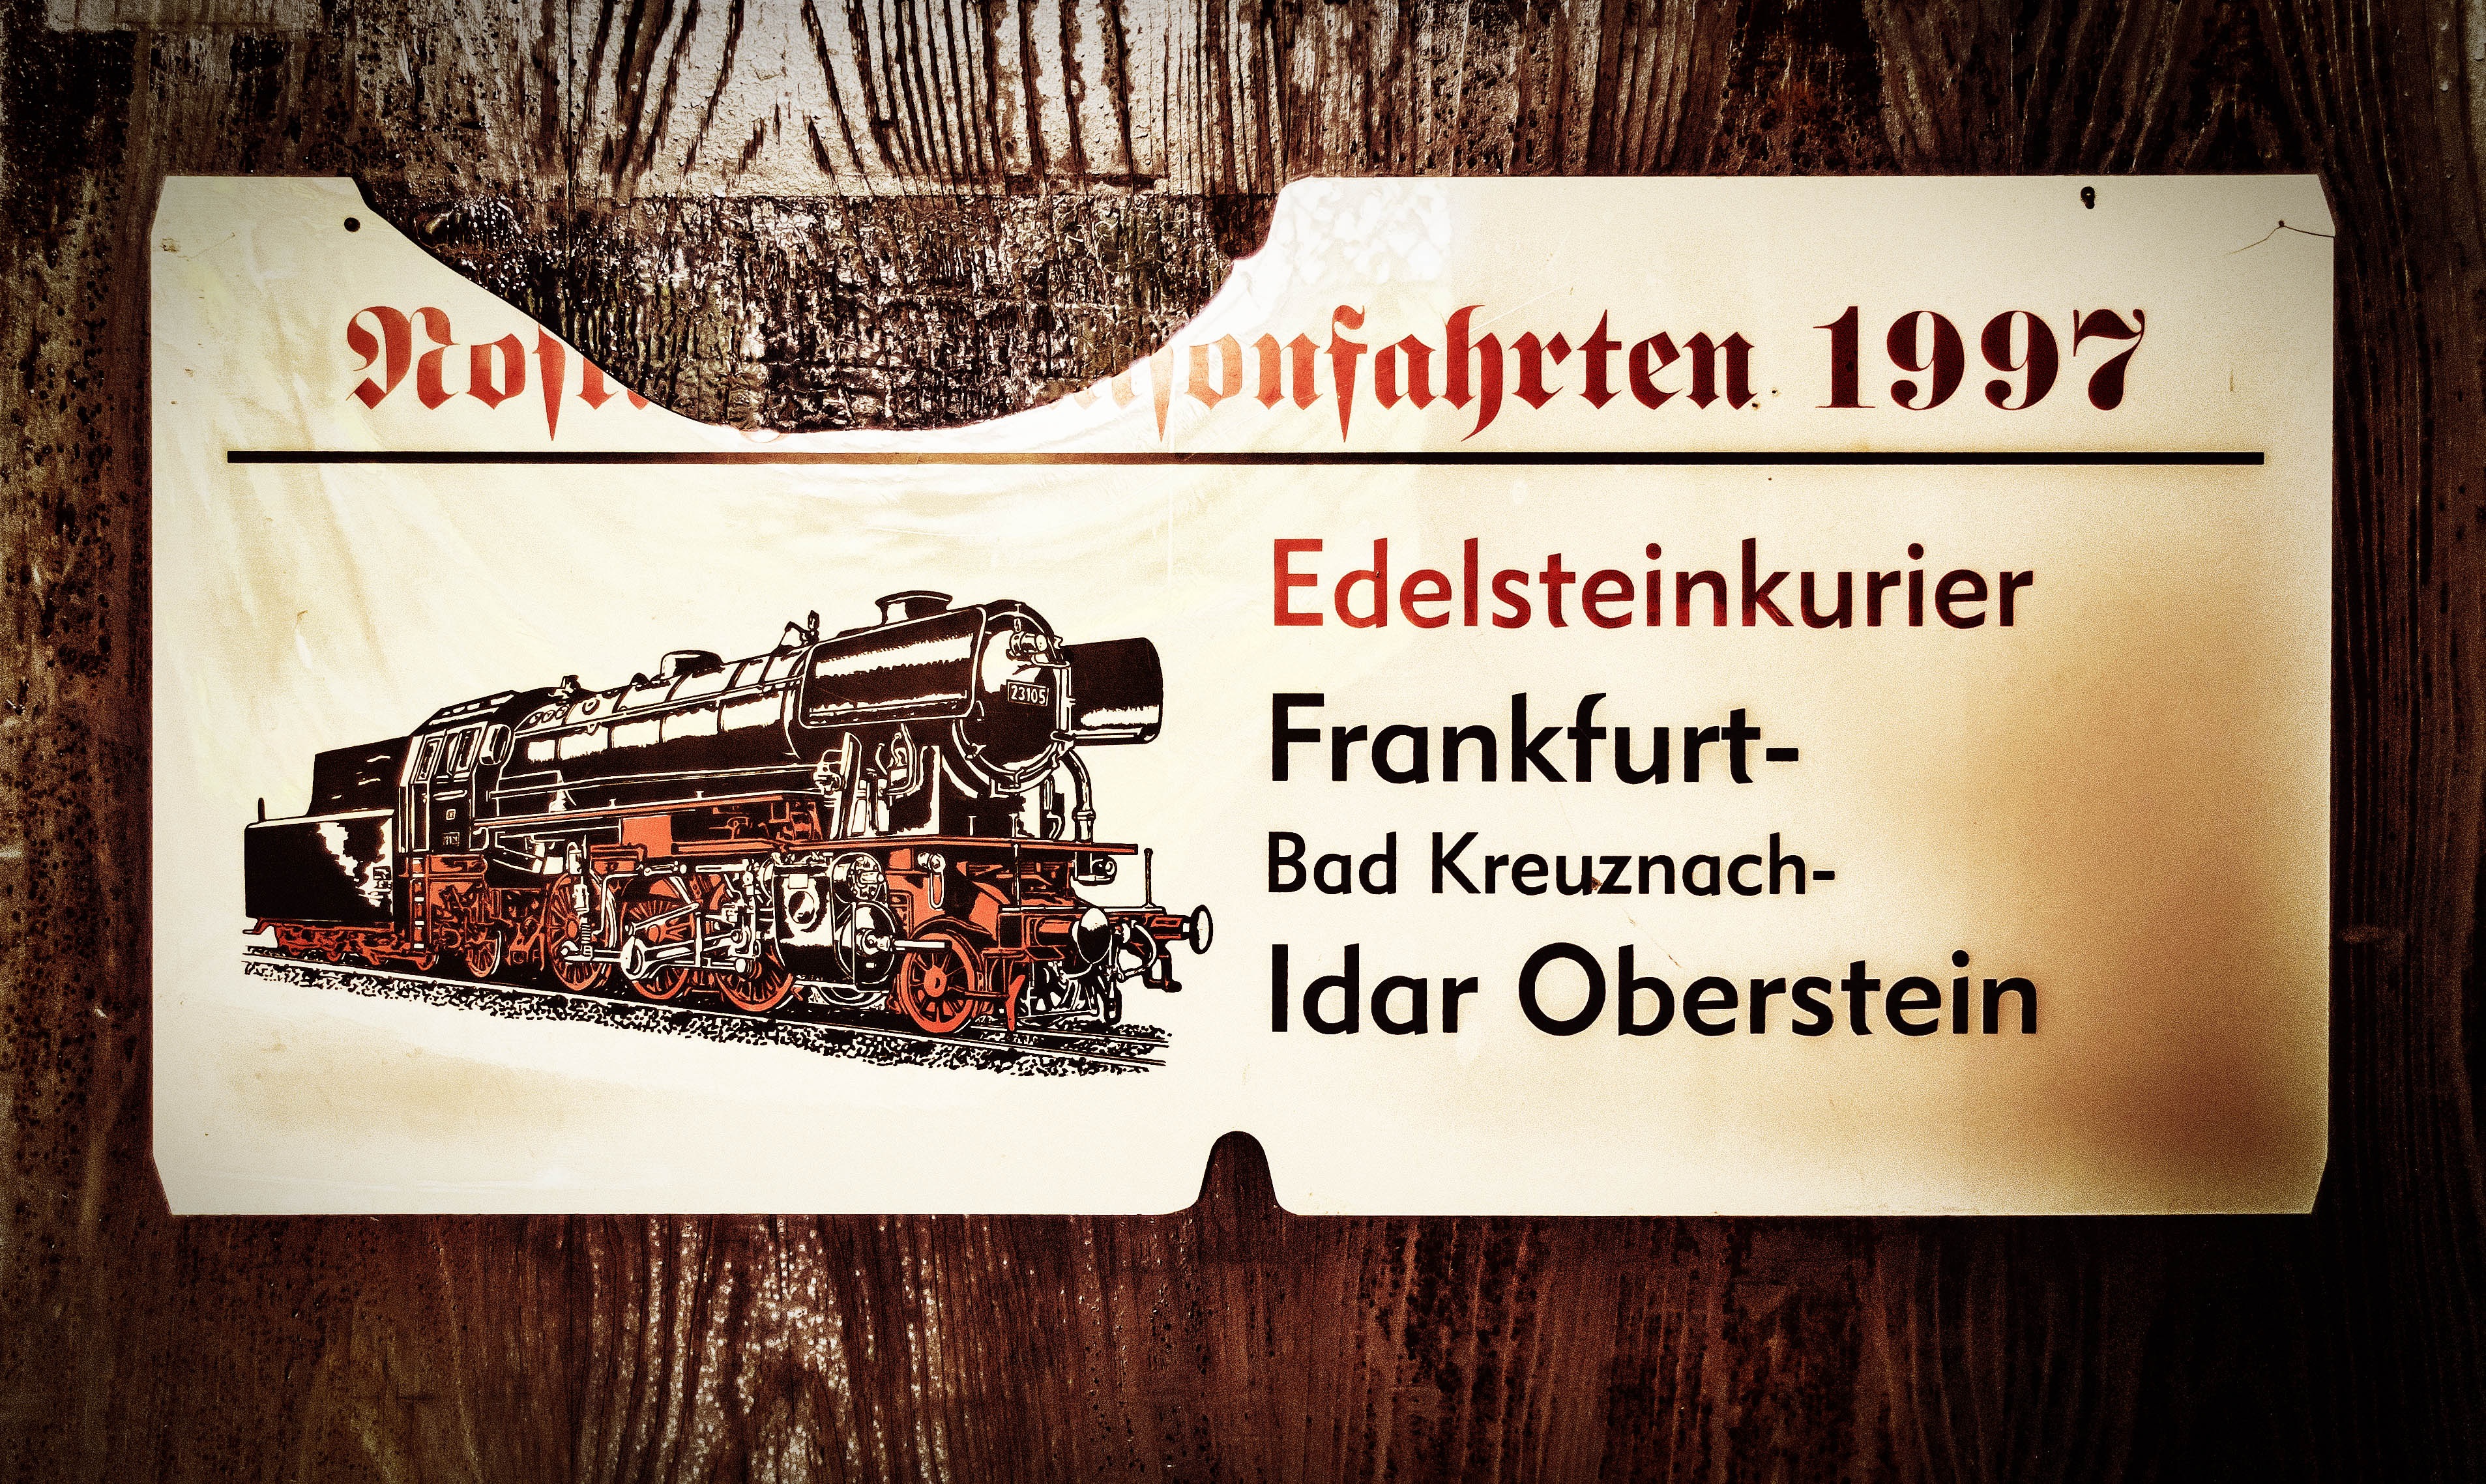
advertising, travel, nostalgia, route, brand, font, art, design, text, shield, poster, presentation, frankfurt, deutsche bahn, steam locomotive, zugfahrt, idar oberstein, album cover